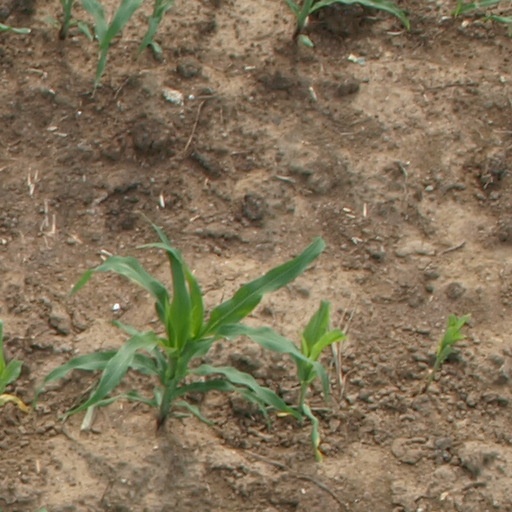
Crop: maize; corn